High Definition Earth Viewing cameras

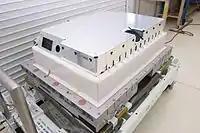
HDEV Completed Flight Assembly

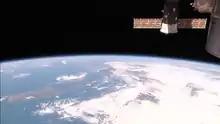
Screenshot from HDEV videostream.

High Definition Earth Viewing (HDEV) cameras were a payload package delivered to the International Space Station on the SpaceX CRS-3 Mission, launched on April 18, 2014. The High-Definition Earth Viewing camera suite was carried aboard the Dragon spacecraft and is configured on a platform on the exterior of the European Space Agency's Columbus laboratory module. It was the first large unpressurized NASA experiment to be assigned for delivery to the International Space Station by SpaceX. The system is composed of four commercial high definition video cameras which were built to record video of the Earth from multiple angles by having them mounted on the International Space Station. The cameras streamed live video of Earth to be viewed online and on NASA TV on the show Earth Views. Previously-recorded video now plays in a continuous loop on public streaming sites.